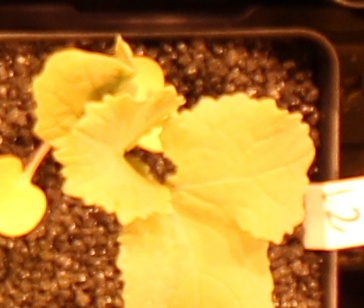
Label: Canola